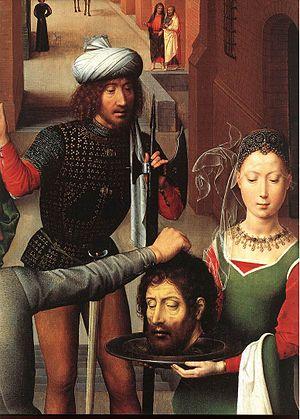
Le Mariage mystique de sainte Catherine, en néerlandais : Het mystieke huwelijk van de Heilige Catherina, est un triptyque réalisé par le peintre primitif flamand Hans Memling, actif à Bruges pendant la seconde moitié du XVᵉ siècle. Le retable est aussi appelé « Triptyque de saint Jean-Baptiste et saint Jean l'Évangéliste », ou « Retable des deux saints Jean » à cause de l'importance des volets latéraux, mais aussi parce que les deux saints Jean sont les patrons de l'hôpital. Huile sur panneau de 172 × 172 cm, il est réalisé entre 1474 et 1479. Les volets latéraux mesurent 172 × 79 cm. Il est actuellement exposé au Musée Memling à Bruges, l'ancien hôpital Saint-Jean, pour lequel il a été réalisé à l'origine.